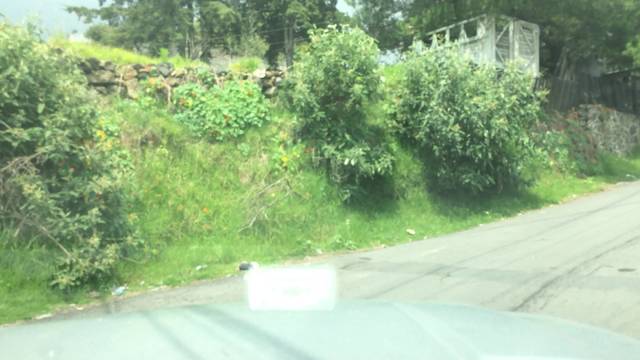
Region: Mexico
Coordinates: 19.236, -99.153